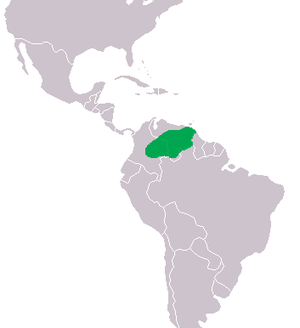
Le Crocodile de l'Orénoque est une espèce de crocodiliens de la famille des Crocodylidae. Il est considéré comme le plus grand prédateur de l'écosystème de l'Orénoque et de ses affluents, et plus généralement comme le plus grand prédateur d'Amérique latine, avec une taille pouvant aller jusqu'à 7 mètres. Il est endémique du bassin de l'Orénoque, situé en Colombie et au Venezuela, et ne fréquente que les eaux douces. Les populations les plus importantes de crocodiles de l'Orénoque se situent au niveau des ríos Cojedes et Capanaparo.